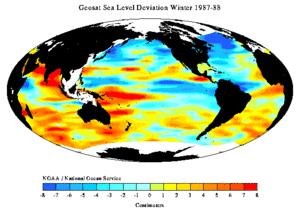
Geosat est un satellite de la Marine de guerre américaine lancé en 1985 qui a assuré la première mission d'altimétrie satellitaire fournissant des données de qualité. Durant la première partie de sa mission il a effectué un relevé du géoïde marin à l'aide d'un altimètre radar. Durant la deuxième phase de la mission il a été placé sur une orbite phasée de 17 jours et a été mesuré le niveau des océans et ses variations jusqu'à son arrêt en 1990. Le satellite GFO a pris sa suite à partir de 1998.